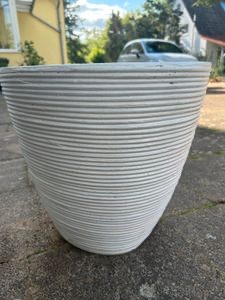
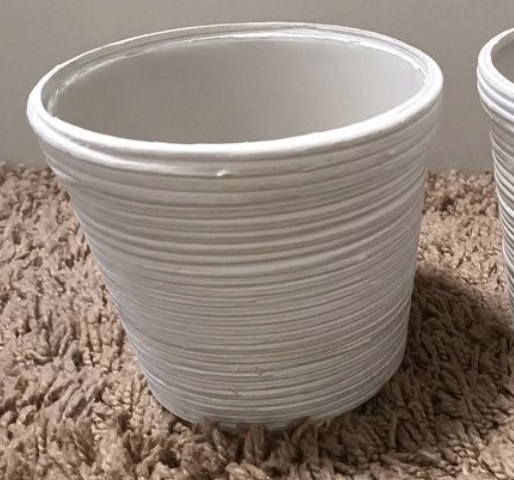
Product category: misc
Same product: yes